Bruno Granichstaedten

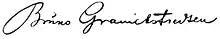
Bruno Granichstaedten signature

Bruno Bernhard Granichstaedten (September 1, 1879, Vienna – May 30, 1944, New York City) was an Austrian composer and librettist. He composed sixteen operettas and music for various films. He contributed the song "Zuschau'n kann i net" to the musical play "The White Horse Inn". He emigrated from Austria, ending up in the United States of America in 1940, where he was only able to earn his living by playing the piano at night clubs.